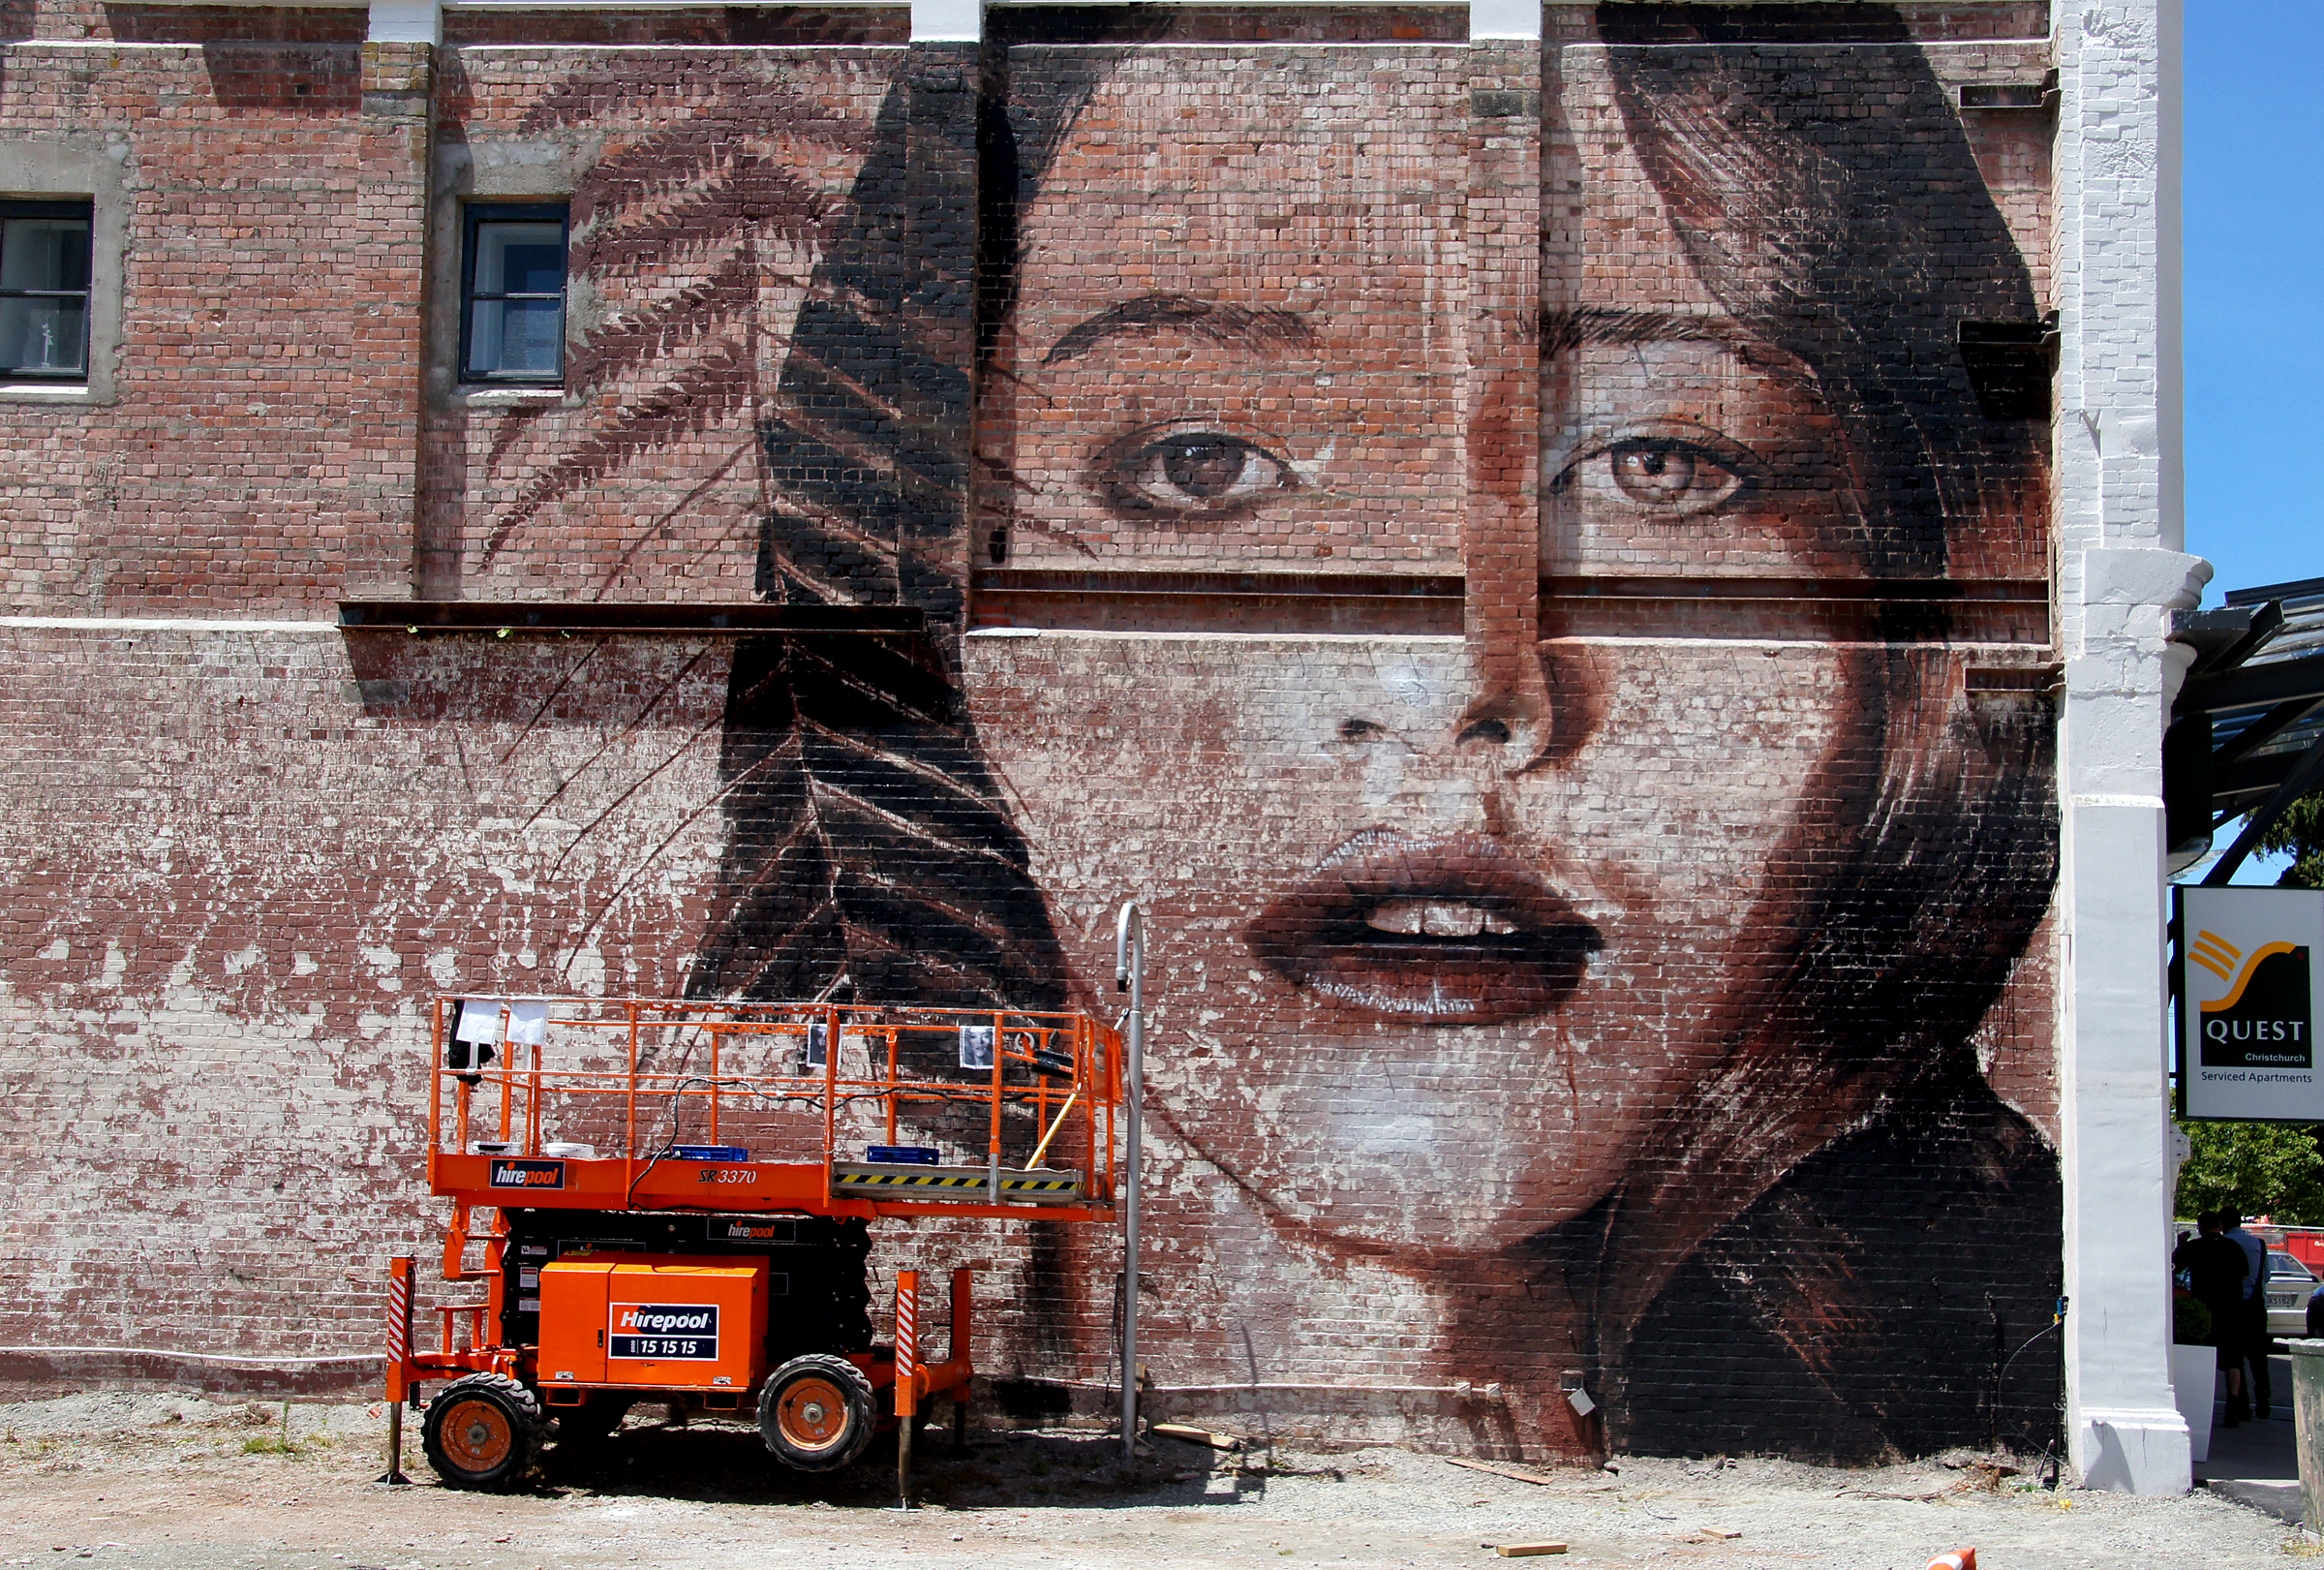
road, street, wall, graffiti, street art, art, infrastructure, brickwall, mural, streetart, paintings, murals, christchurch, publicart, sonydslra580, tamron18270mmpzd, rone, rise, urban area